Aloe aldabrensis

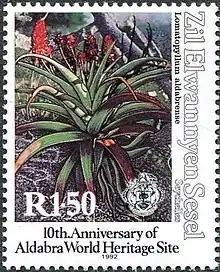
1992 stamp of Seychelles.

The Aldabra aloe usually grows singly, close to the ground, with at most a short stem. Its leaves are green with red or orange tints. Its multi-branched inflorescence bears orange-red flowers in racemes, and its seeds develop in fleshy berries.